Sucrose

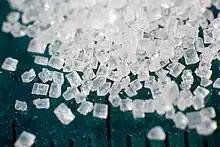
Granulated sucrose

Brown sugar comes either from the late stages of cane sugar refining, when sugar forms fine crystals with significant molasses content, or from coating white refined sugar with a cane molasses syrup (blackstrap molasses). Brown sugar's color and taste become stronger with increasing molasses content, as do its moisture-retaining properties. Brown sugars also tend to harden if exposed to the atmosphere, although proper handling can reverse this.